Tony Macaroni

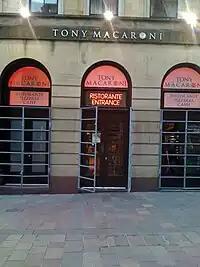
A Tony Macaroni restaurant in Glasgow. (2011)

Tony Macaroni is a chain of restaurants in Scotland and formerly in Northern Ireland specialising in Italian cuisine. The slogan of the company is "vive per mangiare" ("live to eat"). It is the sister company of Nardini's, an ice cream parlour in Largs in North Ayrshire, Scotland, and Marini's, a Scottish chain of fish and chip shops. The first restaurant in Scotland opened in 2001, in East Kilbride, South Lanarkshire.